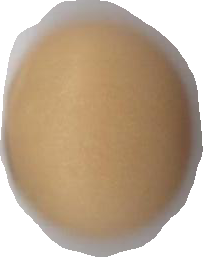
Variety: Anjasmoro